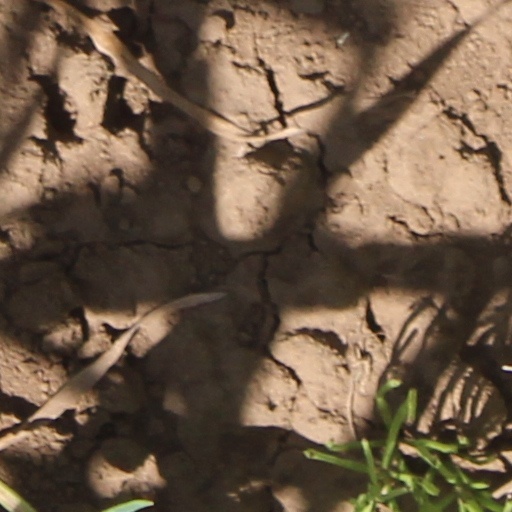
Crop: wheat